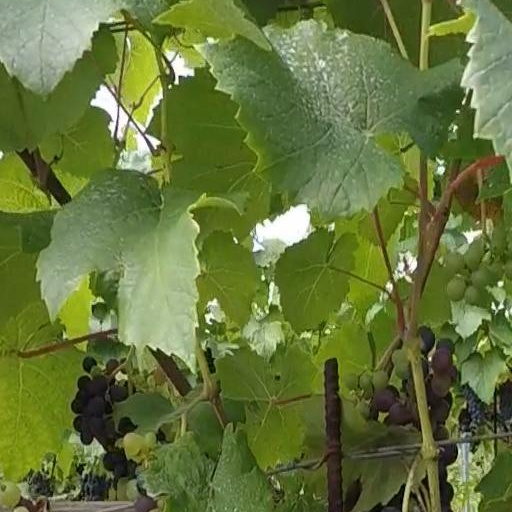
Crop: grape